Inamuragasaki

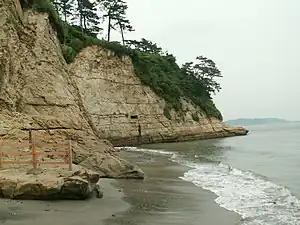
The tip of the cape at low tide seen from Shichirigahama

It is believed that Nitta must have taken advantage of a low tide to enter Kamakura and capture it. Bypassing the cape on foot would be impossible today even at an extraordinarily low tide and its base is always entirely under water but, according to old texts, sea level there was lower a thousand years ago and a narrow strip of land regularly appeared at low tide. The Azuma Kagami states that, on September 21, 1181, "shōgun" Minamoto no Yoritomo went to Inamuragasaki because of an archery contest that was going to take place on its beach.